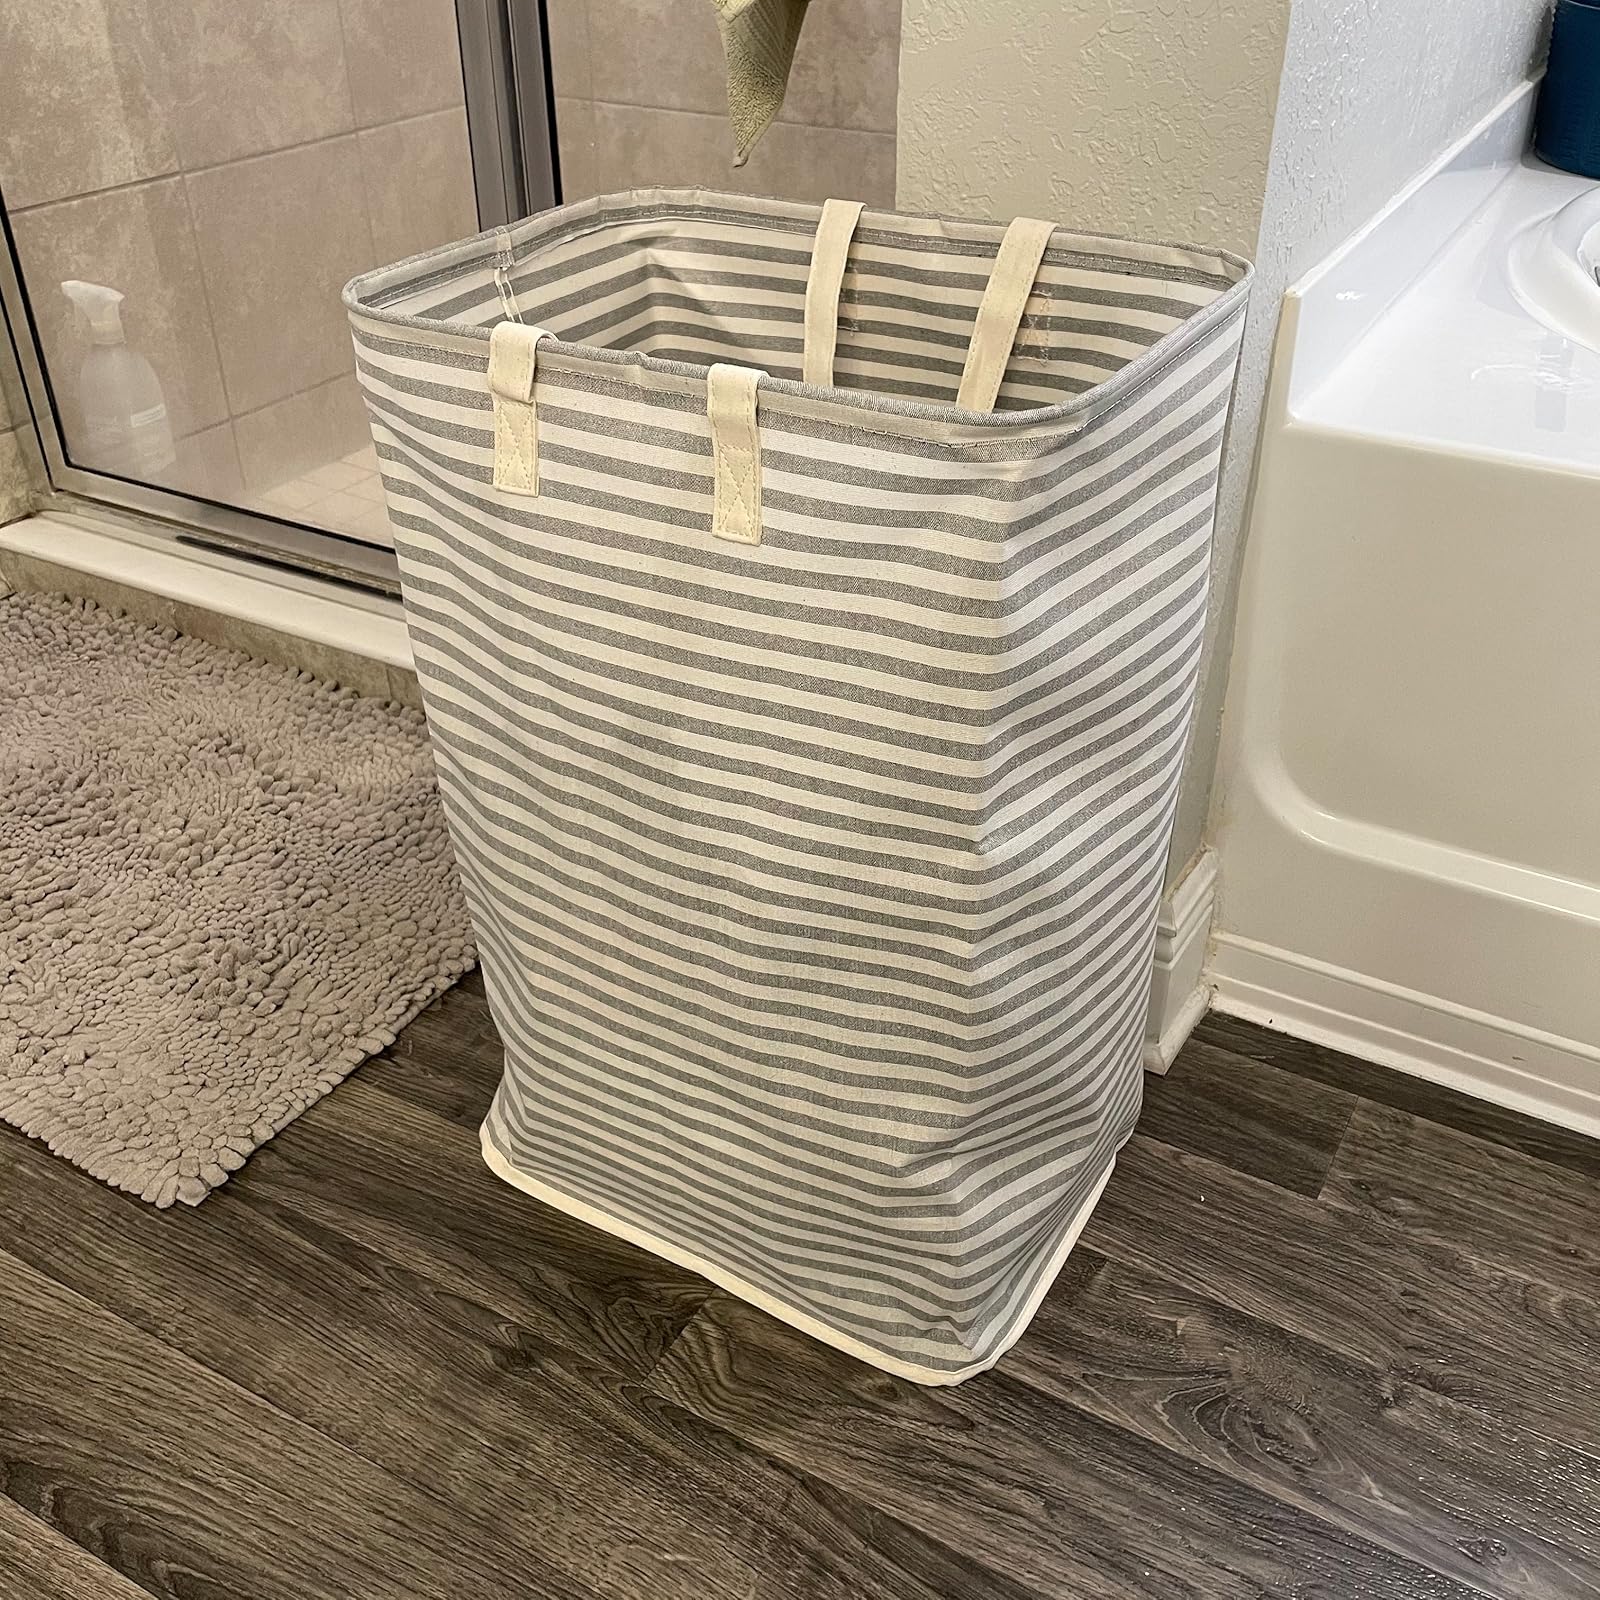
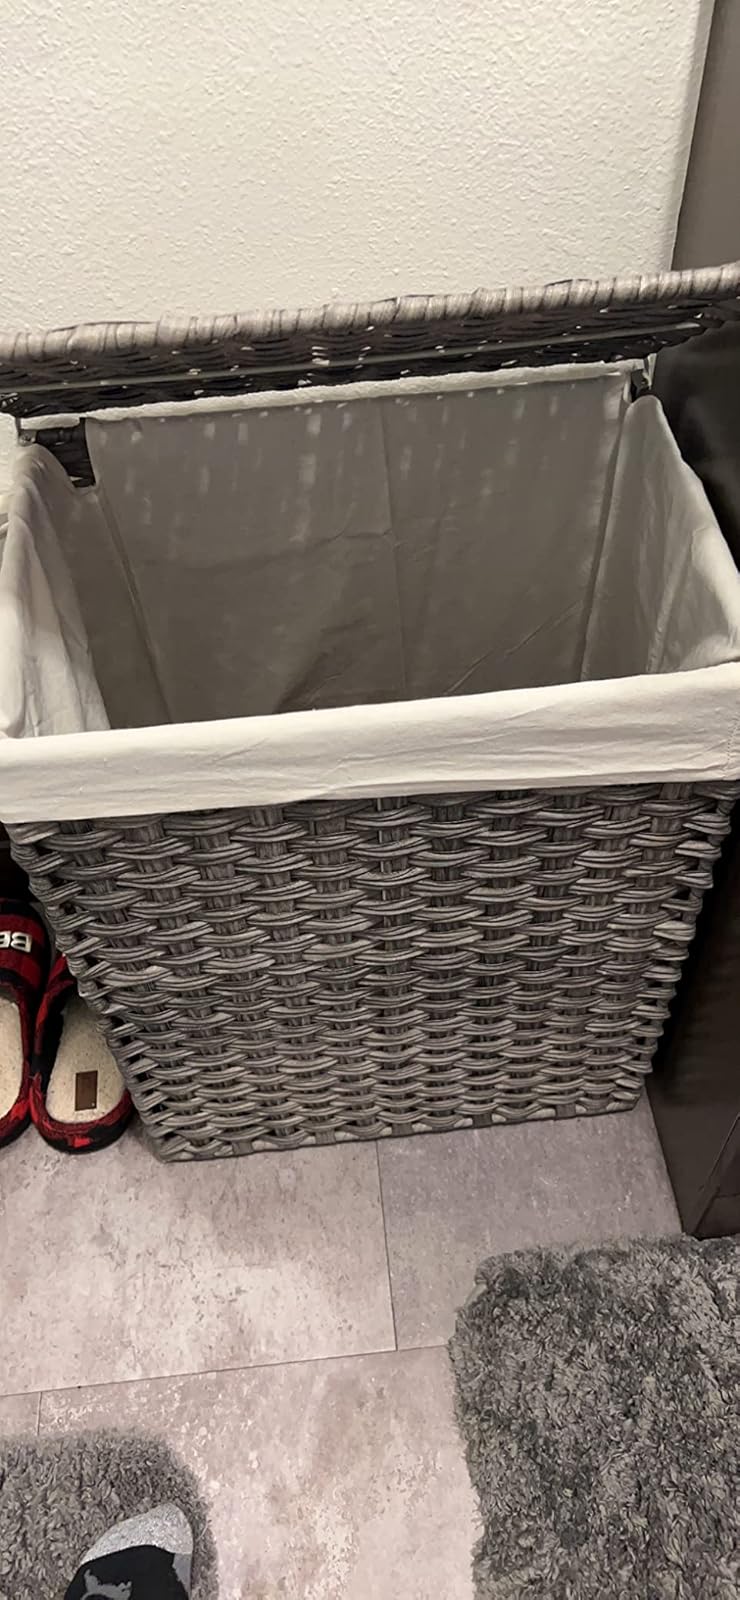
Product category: items_hamper
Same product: no